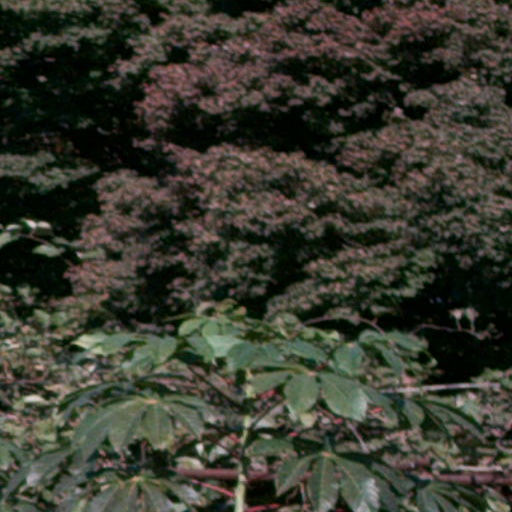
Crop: cassava